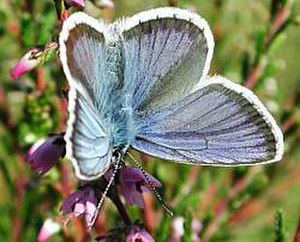
Argusblåfugl / Udseende
Overside af han af argusblåfugl.
Argusblåfugl er en sommerfugl i familien Blåfugle. Den er vidt udbredt i Europa og Asien. I Danmark findes den især i Jylland på heder med lave lyngplanter. Arten overvintrer som æg, der klækker i april. Larven lever i Danmark af hedelyng og klokkelyng. Sommerfuglen er nært knyttet til myrer, og larven forpupper sig ofte i myrereder. Den voksne sommerfugl ses flyve fra juni til august.